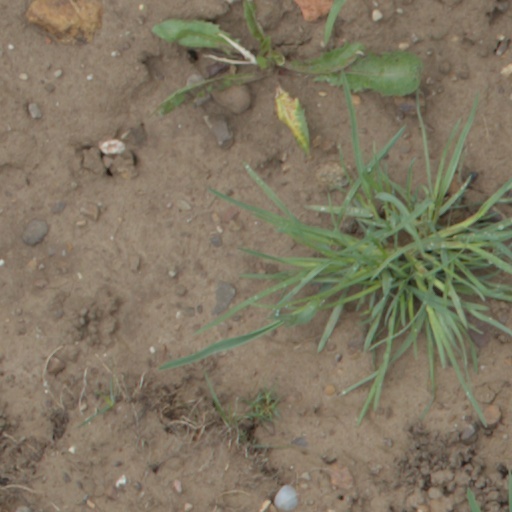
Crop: wheat